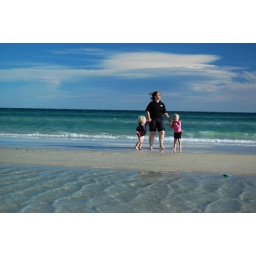
On a sand bar at the beach near Aspendale (I think).